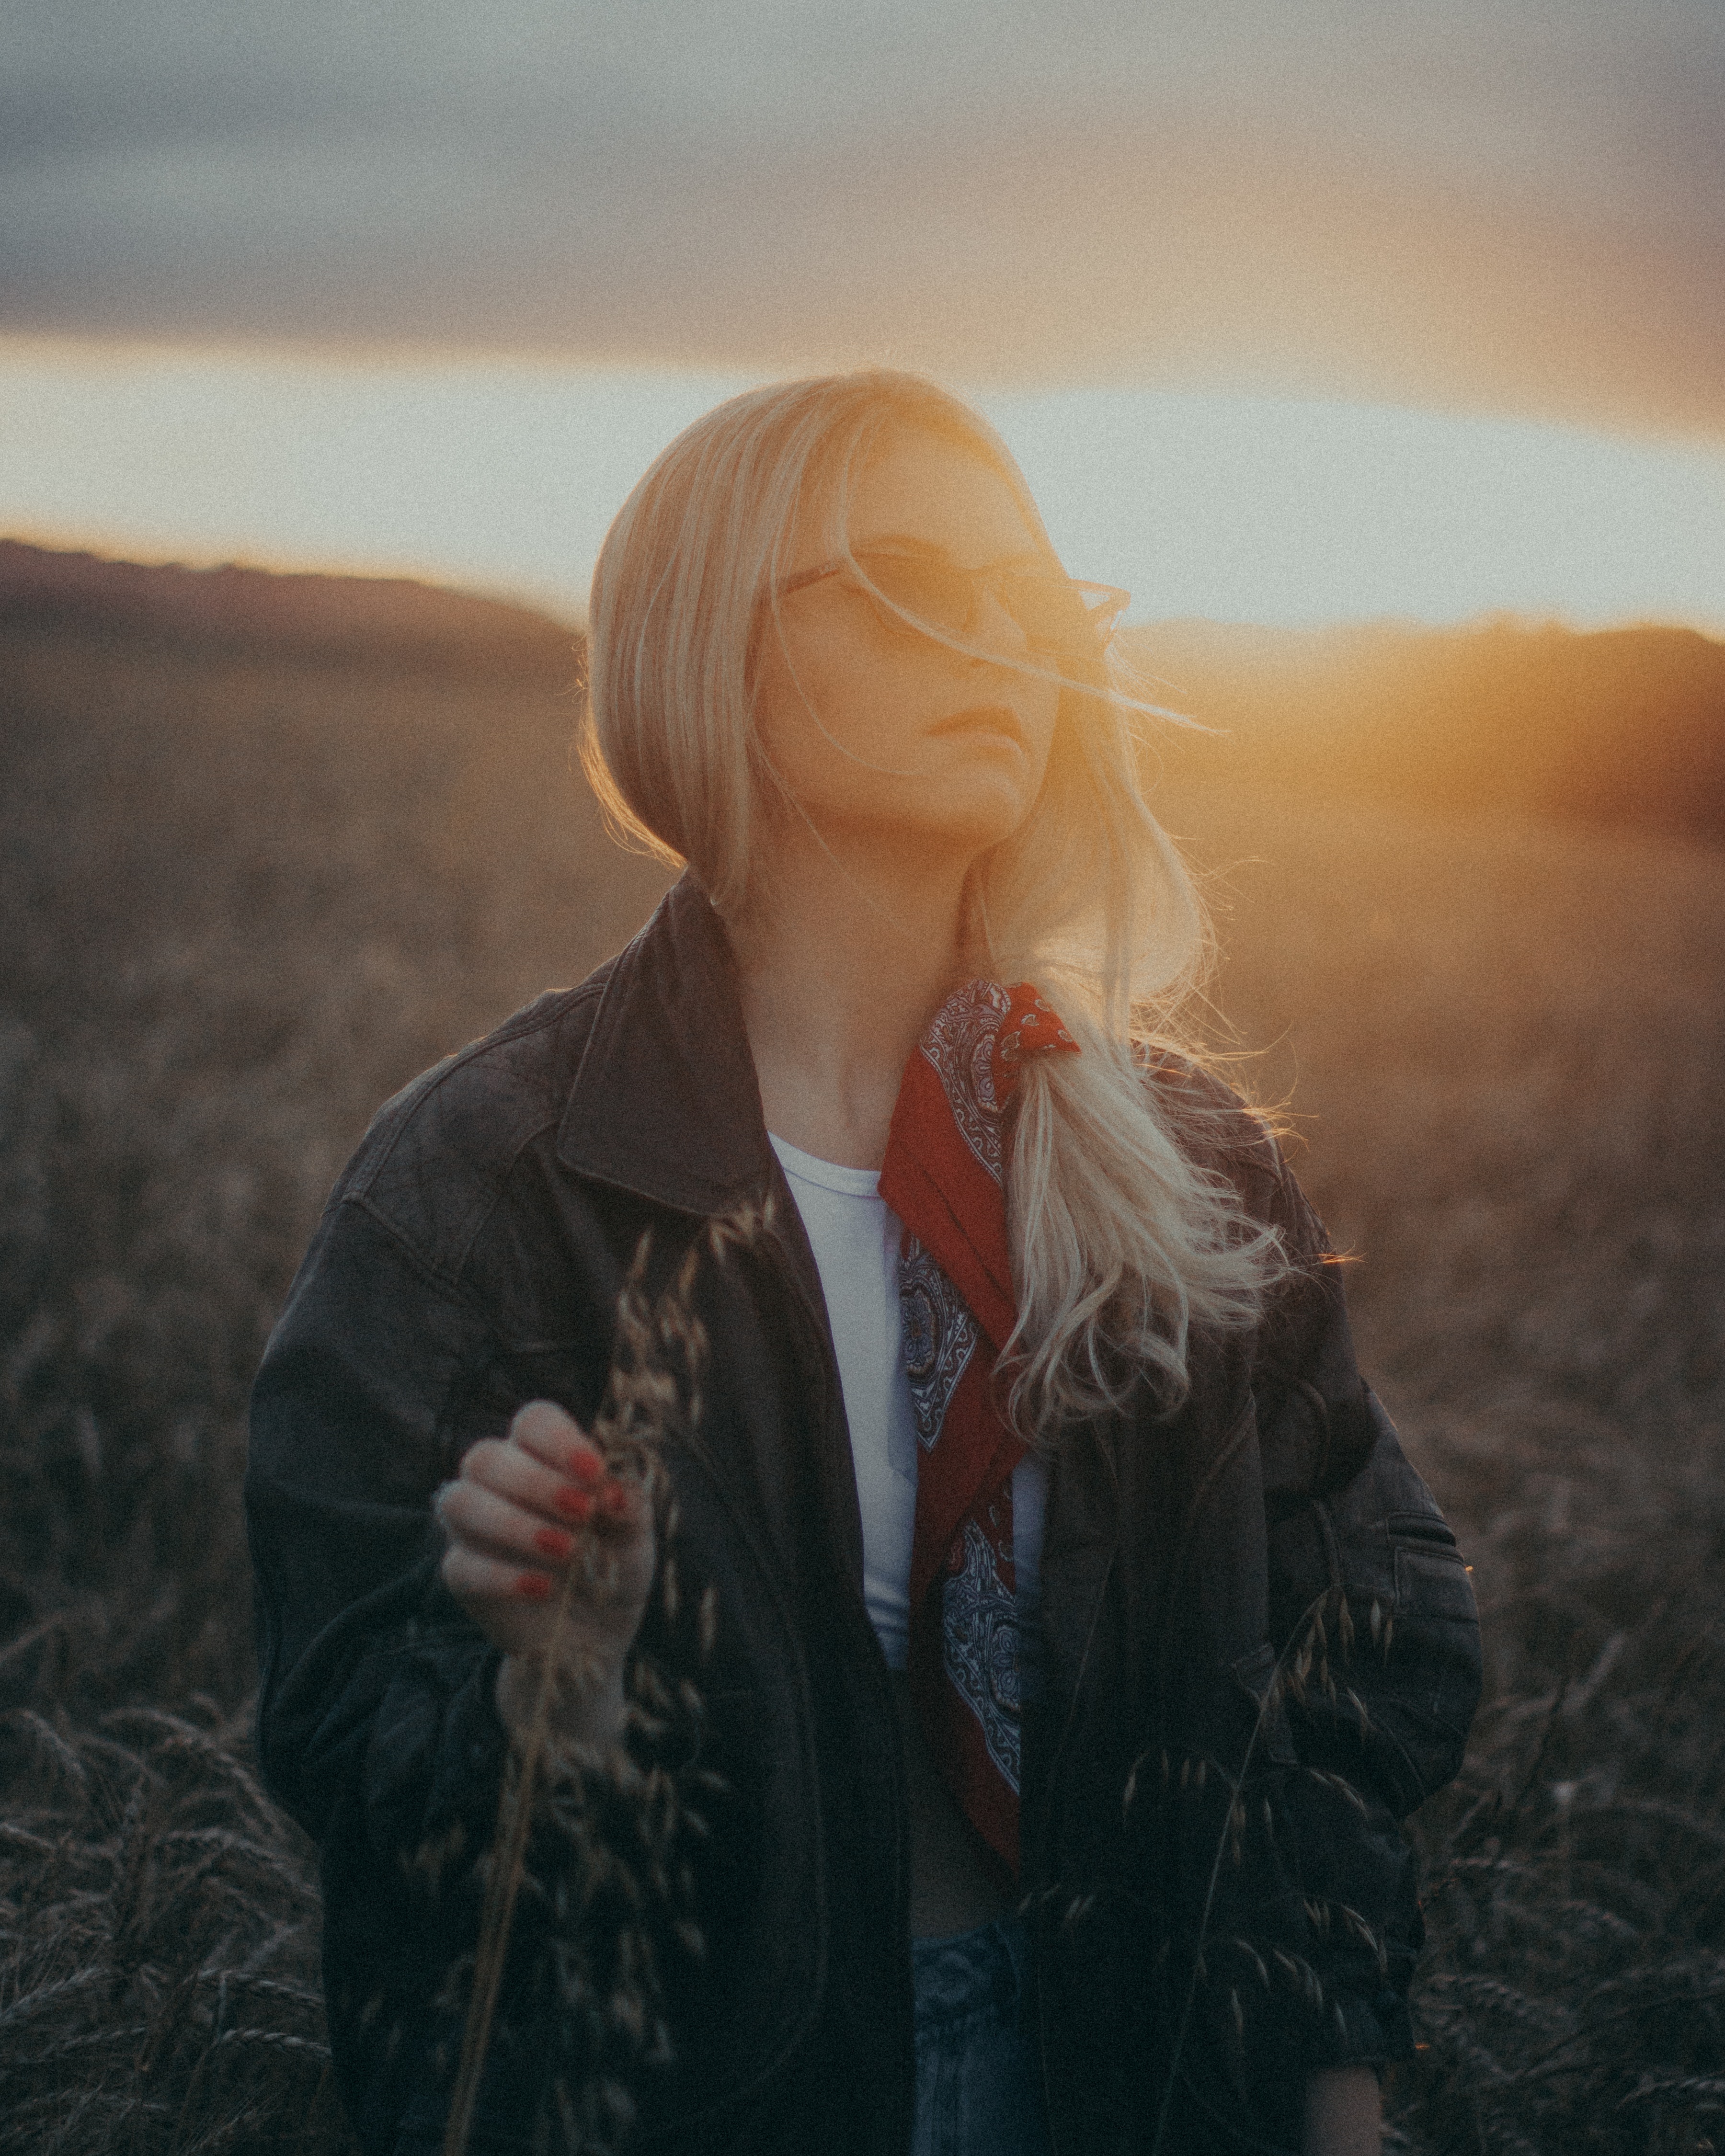
People in nature, hair, blond, sky, morning, sunlight, photography, long hair, grass, backlighting, grassland, portrait, portrait photography, happy, fawn, evening